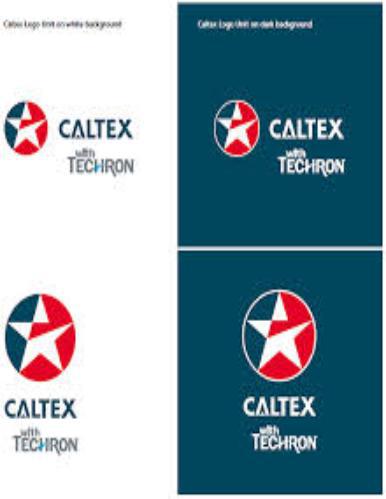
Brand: Caltex
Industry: Others